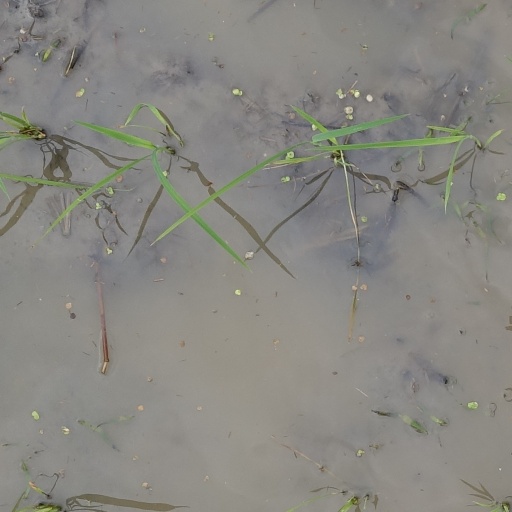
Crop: rice